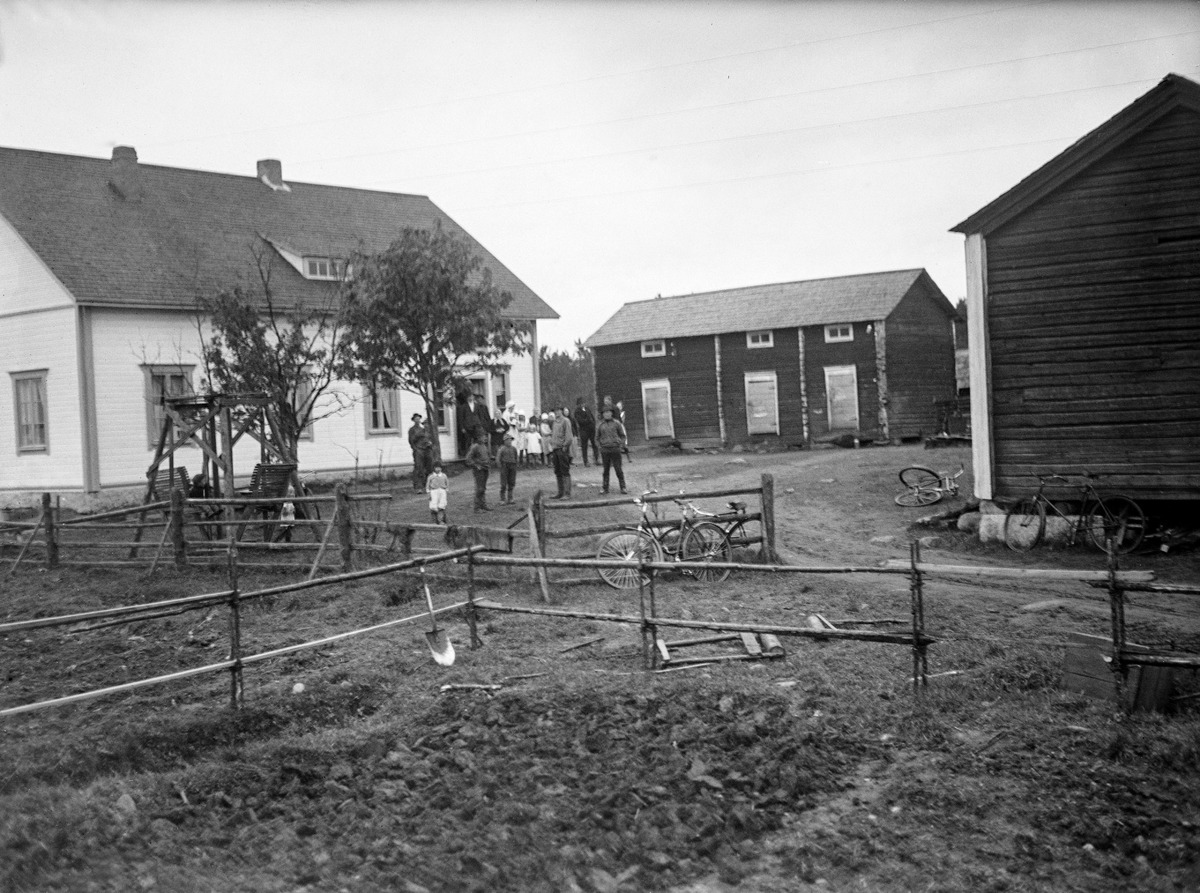
Pulamiesten kapina Nivalassa
Revolt in Nivala, Finland
sisällön kuvaus: Kapinaan osallistuneita pulamiehiä Kuoppalan talon pihalla Nivalassa 14.6.1932. content description: Participans of the revolt in the yard of the Kuoppala house in Nivala on June 14, 1932.
Vuosi: 1932
Paikka: Suomi, Nivala, Suomi, Nivala
Aiheet: Nivalan konikapina; levottomuudet; kapinat; mielenosoitukset; lama; pula-ajat; mellakat; trouble; disorder; disturbances; riots; demonstrations; protests; recession; depression